Îles des Saintes

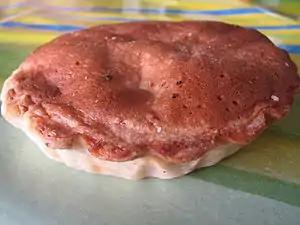
A "tourment d'amour" (traditional tartlet)

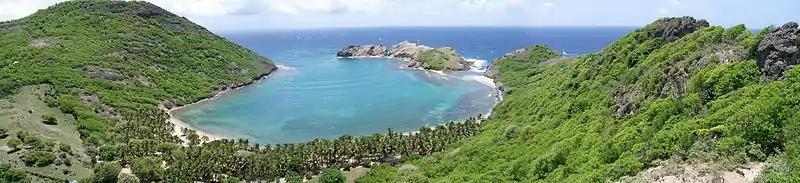
Bay of Pompierre

Like on all the islands of the Lesser Antilles, music livens up life of the people from "les Saintes". The musicians who, in the past, occupied squares to play West Indian and French tunes with their accordions, violins and harmonicas are now replaced by small bands which provide rhythm to the parties and carnivals of the islands. ("SOS band", "Unison", "Mélody Vice", "Explosion", etc.)